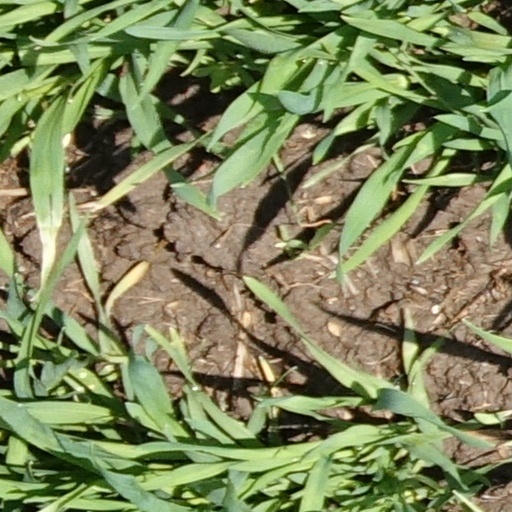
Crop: wheat